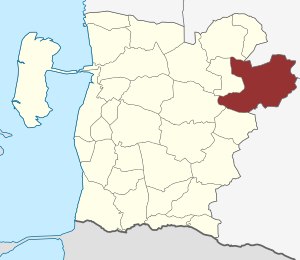
Agerskov Sogn
Agerskov Sogn
Agerskov Sogn er et sogn i Tønder Provsti. Sognet ligger i Tønder Kommune, indtil Kommunalreformen i 2007 lå det i Nørre-Rangstrup Kommune, og indtil Kommunalreformen i 1970 lå det i Nørre Rangstrup Herred. I Agerskov Sogn ligger Agerskov Kirke.